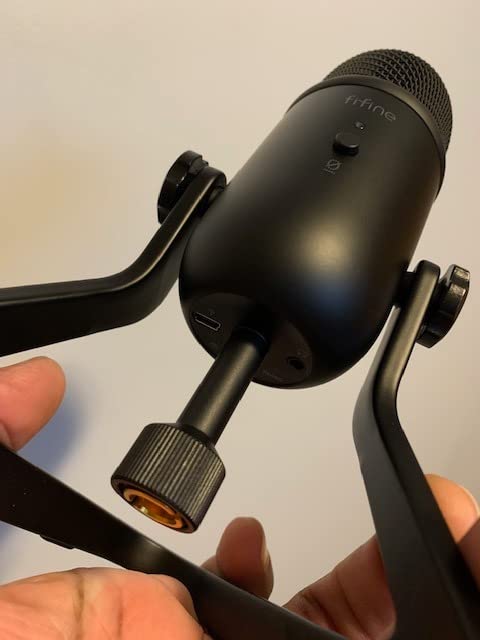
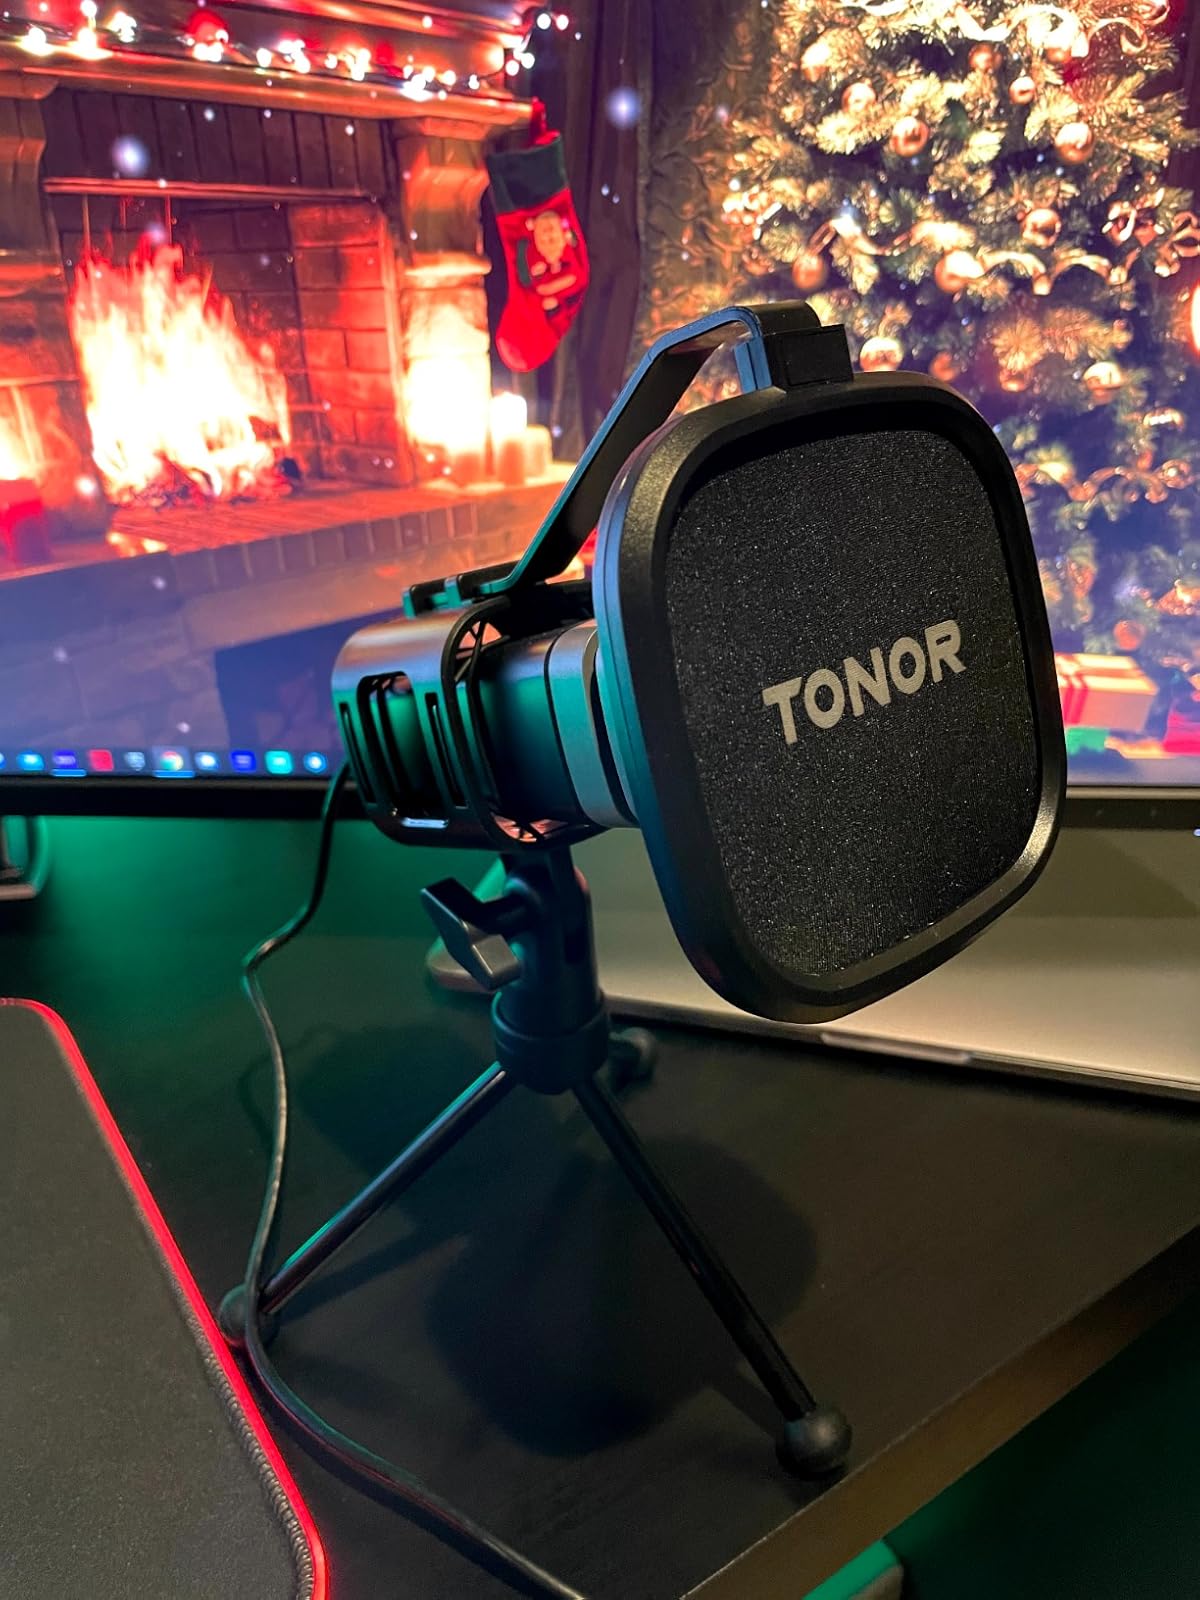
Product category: microphone
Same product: no